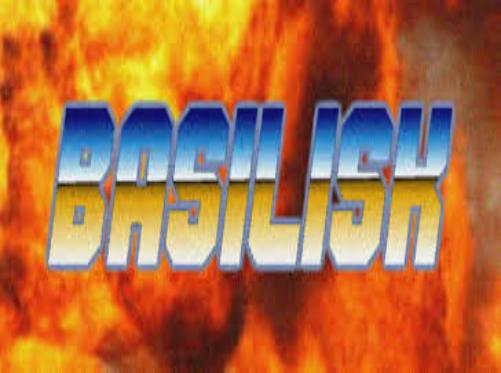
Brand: basilisk
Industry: Others